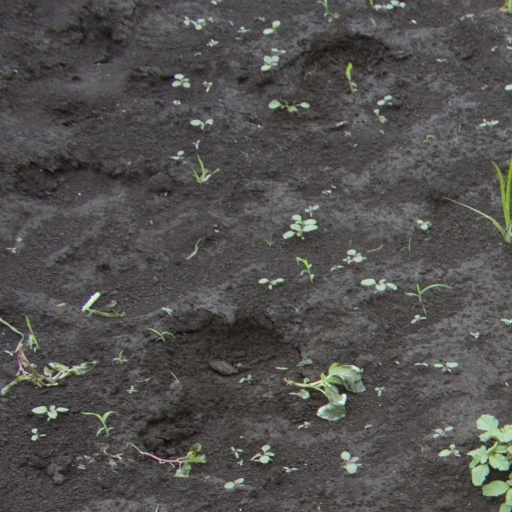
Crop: soybean